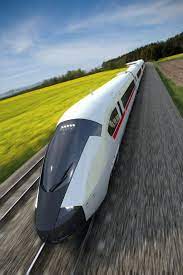
Vehicle type: Trains